Yunnan Province, Republic of China

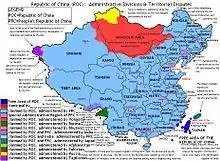
Map showing the claims of the ROC

The province inherited the borders of the Qing-Dynasty province, bordering Sikang, Szechwan, Kweichow, Kwanghsi, and the countries Vietnam, Laos, Myanmar, and India. The claimed boundaries of the province included all of today's Yunnan and parts of Panzhihua, Sichuan and Myanmar (Jiangxinpo, Namwan and parts of Wa states). The province had an area of 420,465 km.